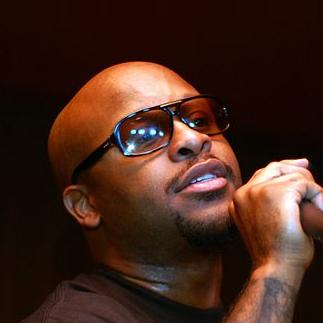
Age: 30